Charles Sherrod

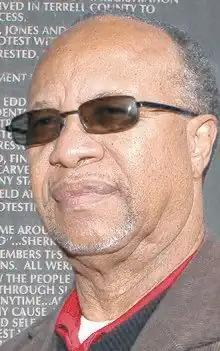
Sherrod in 2012

Charles Melvin Sherrod (January 2, 1937 – October 11, 2022) was an American minister and civil rights activist. During the civil rights movement, Sherrod helped found the Albany Movement while serving as field secretary for southwest Georgia for the Student Nonviolent Coordinating Committee. He also participated in the Selma Voting Rights Movement and in many other campaigns of the civil rights movement of that era.